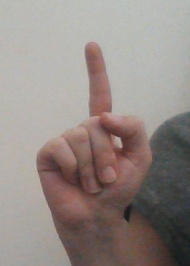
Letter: bb